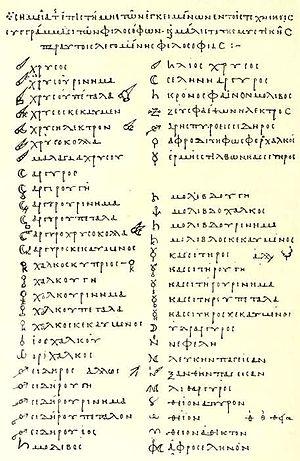
reproduction du folio 6, du manuscrit Marcianus graecus 299, on lit Χρυσος (or) Χρυσος ρινημα (limaille d'or)
Zosime de Panopolis, né à Panopolis en Haute-Égypte entre le IIIᵉ siècle et le IVᵉ siècle, est l'un des plus grands représentants de l'alchimie de langue et culture grecque.